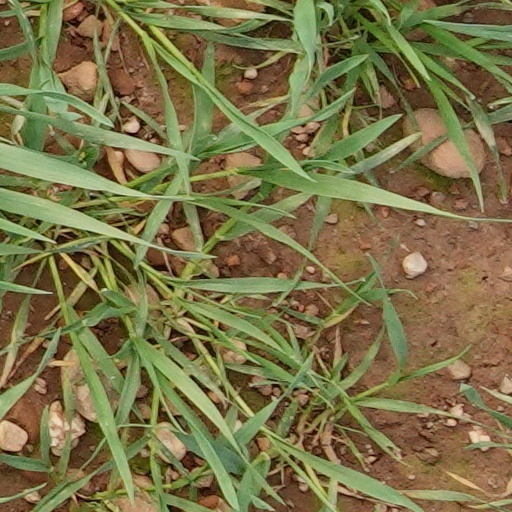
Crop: wheat